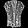
Label: Coat